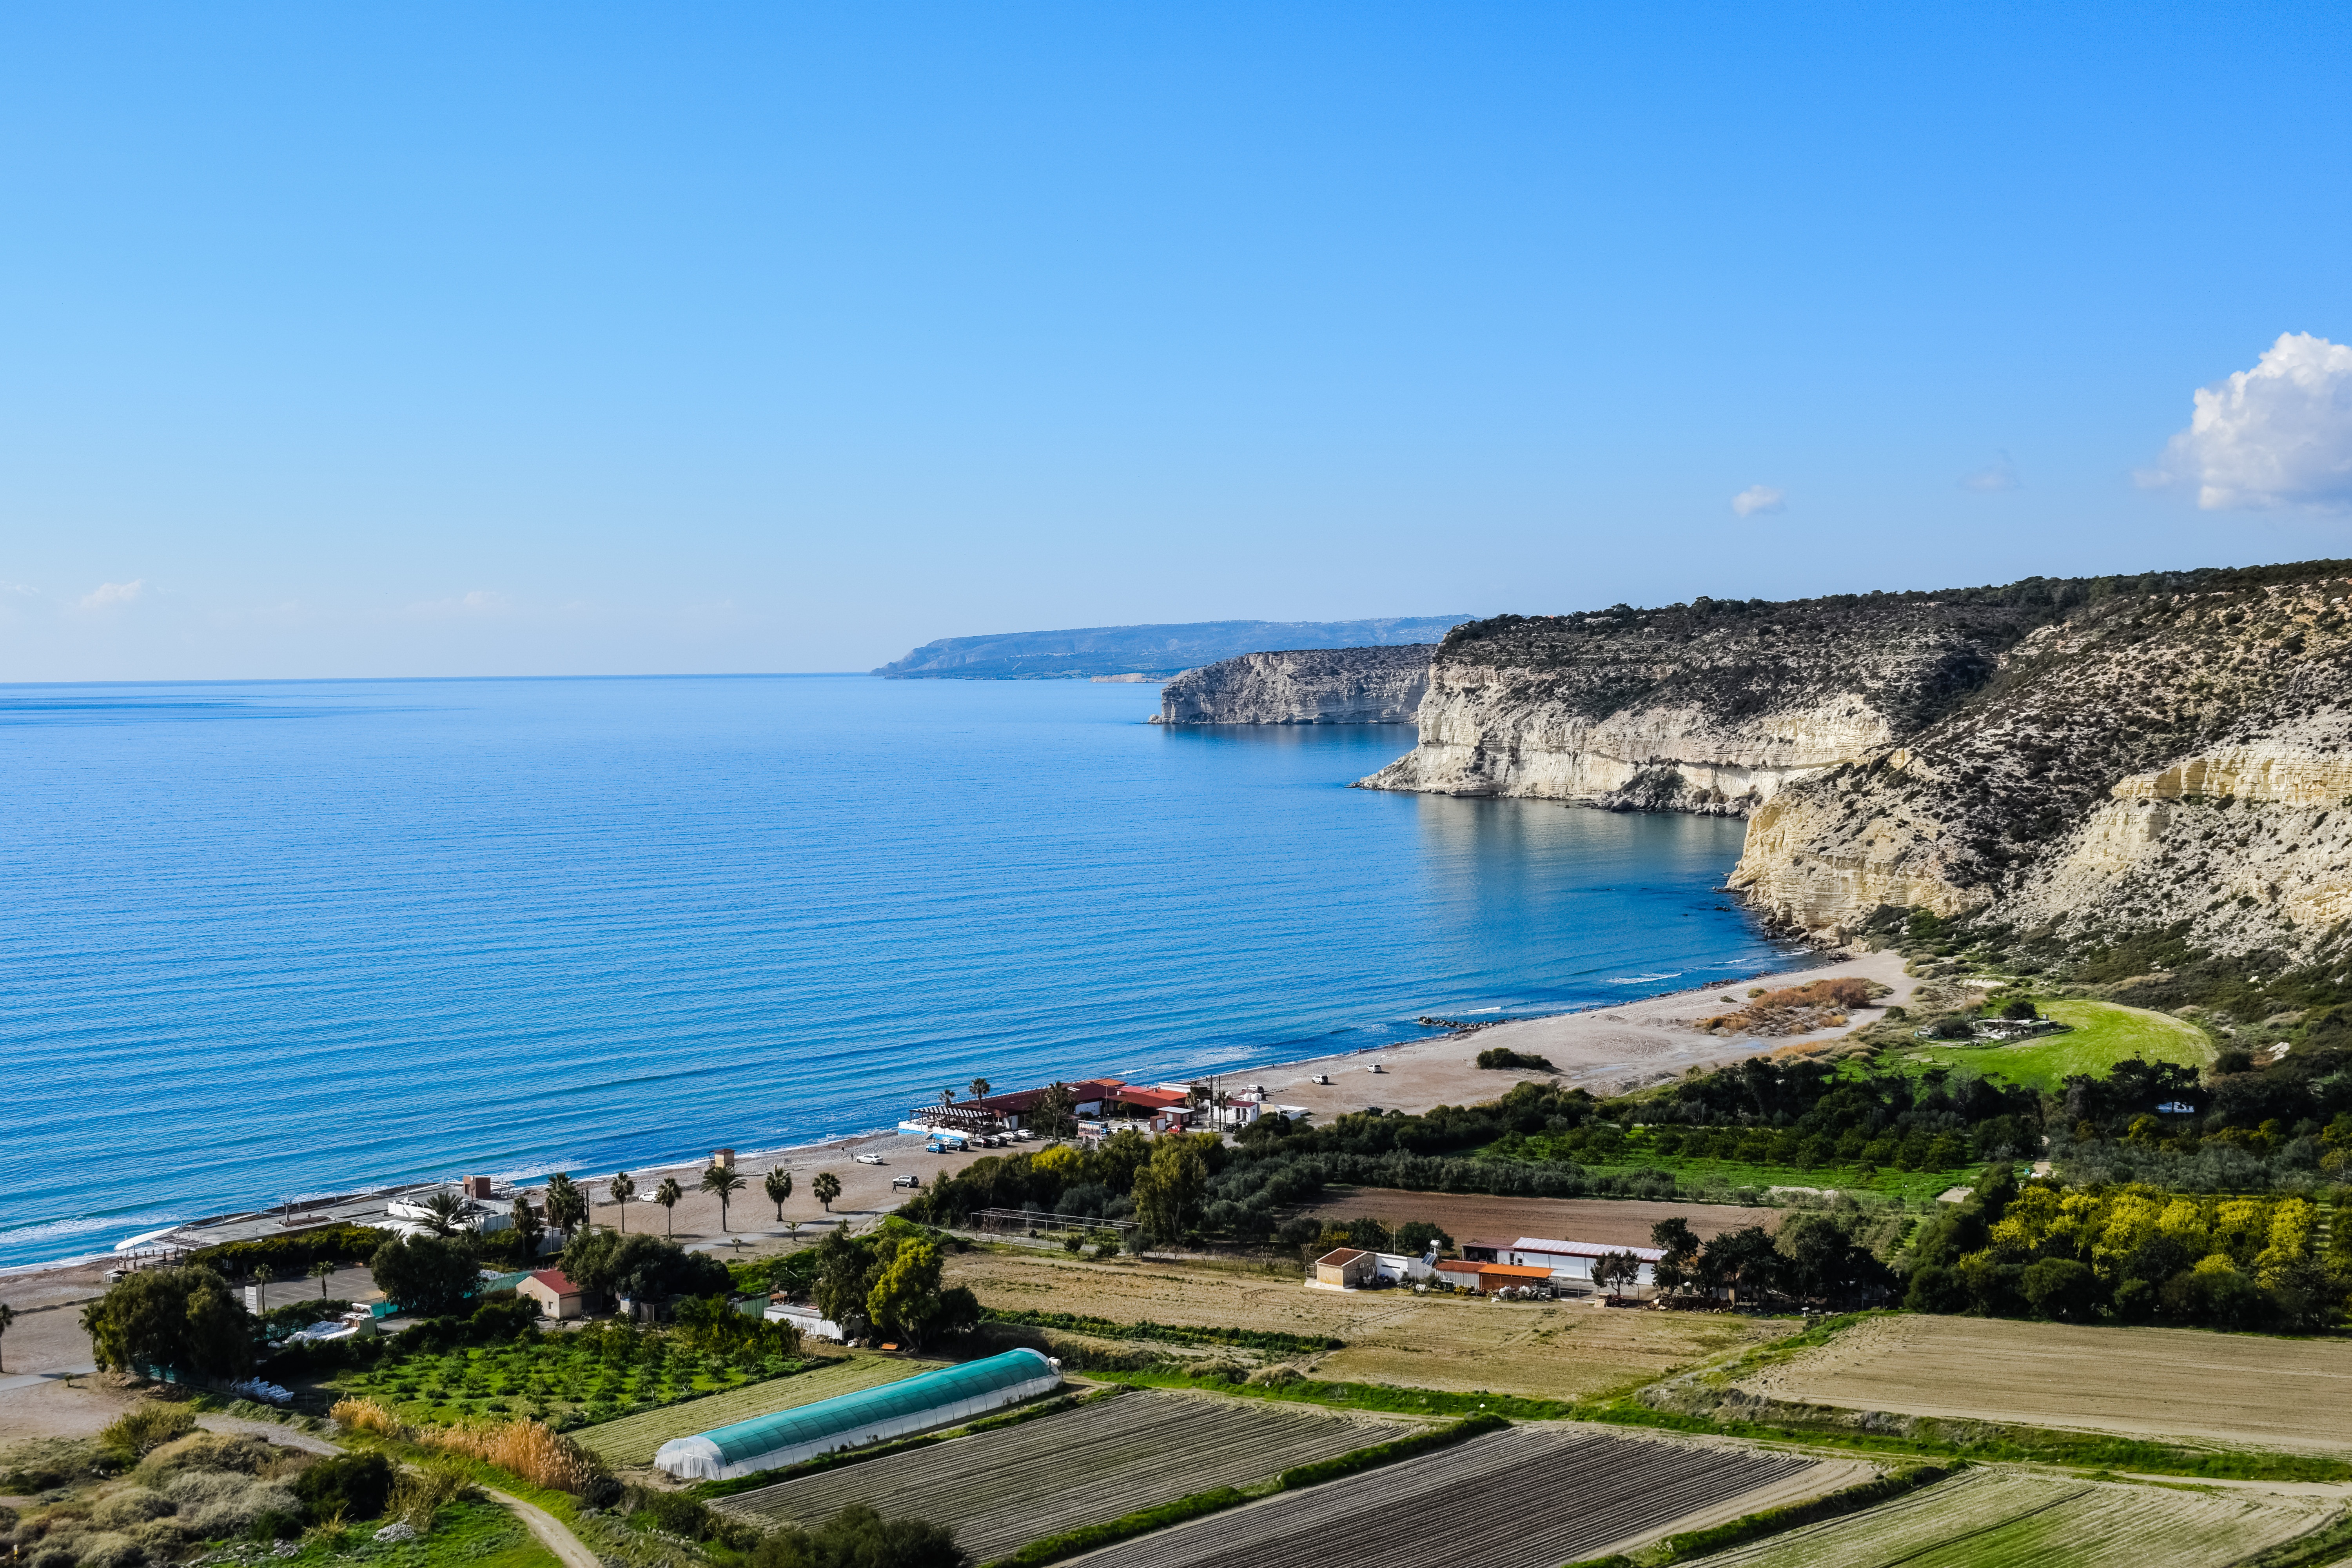
beach, landscape, sea, coast, tree, water, ocean, horizon, winter, cloud, sky, shore, cliff, cove, inlet, bay, tourism, terrain, body of water, headland, cliffs, cyprus, cape, promontory, kourion beach, coastal and oceanic landforms